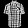
Label: Shirt